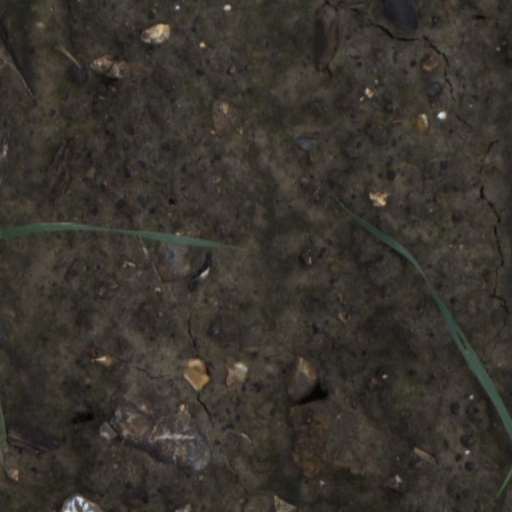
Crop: wheat